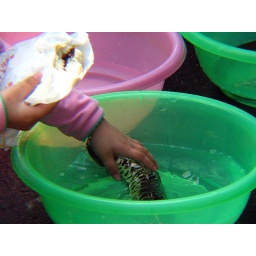
Little girl and fish in market